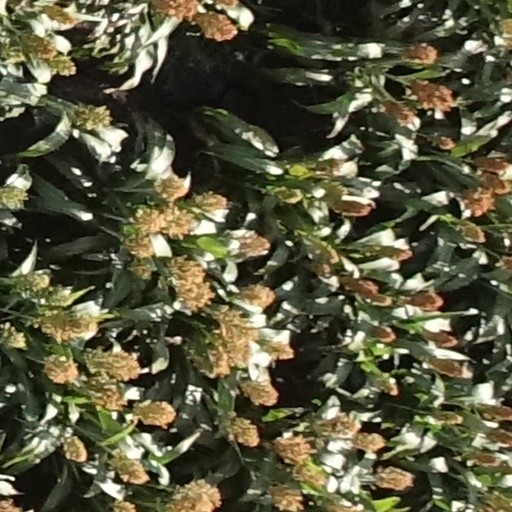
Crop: sorghum